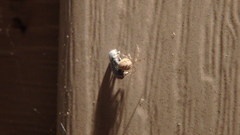
Species: Parasteatoda_tepidariorum